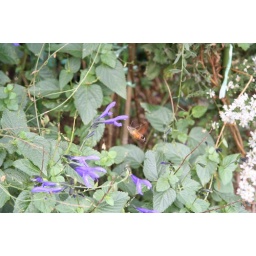
almost the best of the honey bird moth floating in front of a wonderful violet flower.